Reno Main Post Office

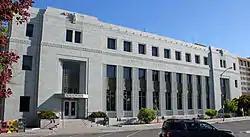

The former Reno Main Post Office, located at 50 S. Virginia St. in Reno, Nevada, was built in 1933. The post office was designed by noted Nevada architect Frederic J. DeLongchamps and was built by the MacDonald Engineering Co., of Chicago, at cost of $363,660. This building was listed on the National Register of Historic Places in 1990. as U.S. Post Office-Reno Main.